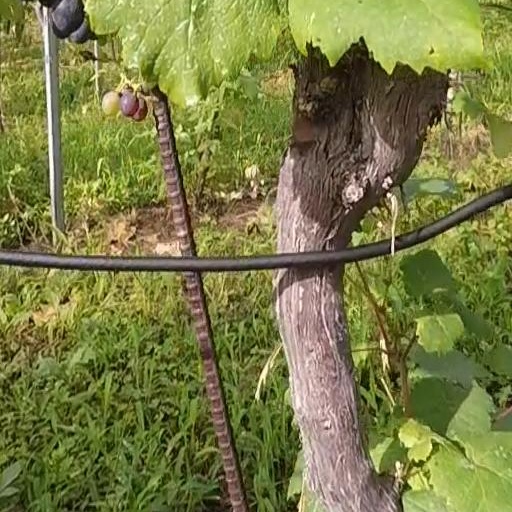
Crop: grape